Activ Solar

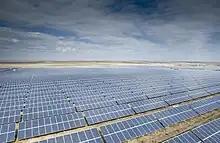
Mityaevo Solar Park (31.55 MW)

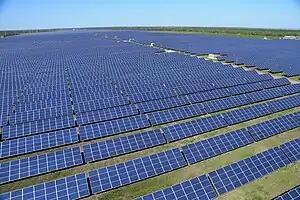
Starokozache Solar Park (42.95 MW)

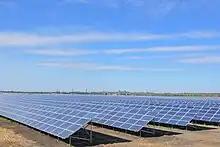
Dunayskaya Solar Park (43.14 MW)

In December 2011, Activ Solar completed the 105.56 MW Perovo Solar Park, amongst the largest in the world. Perovo's more than 440,000 crystalline solar PV modules can produce as much as 132.5 GWh) of electricity per year.